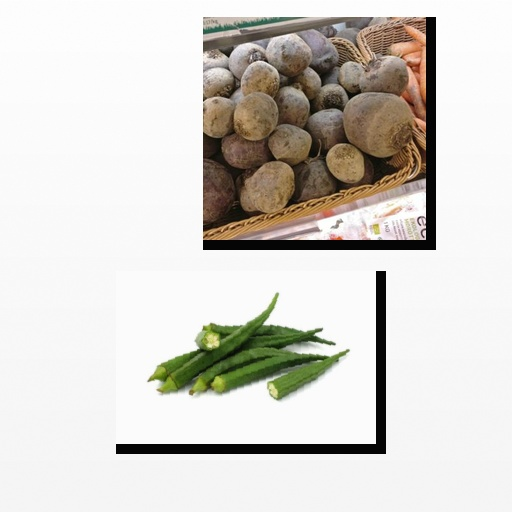
Food items: beetroot, okra